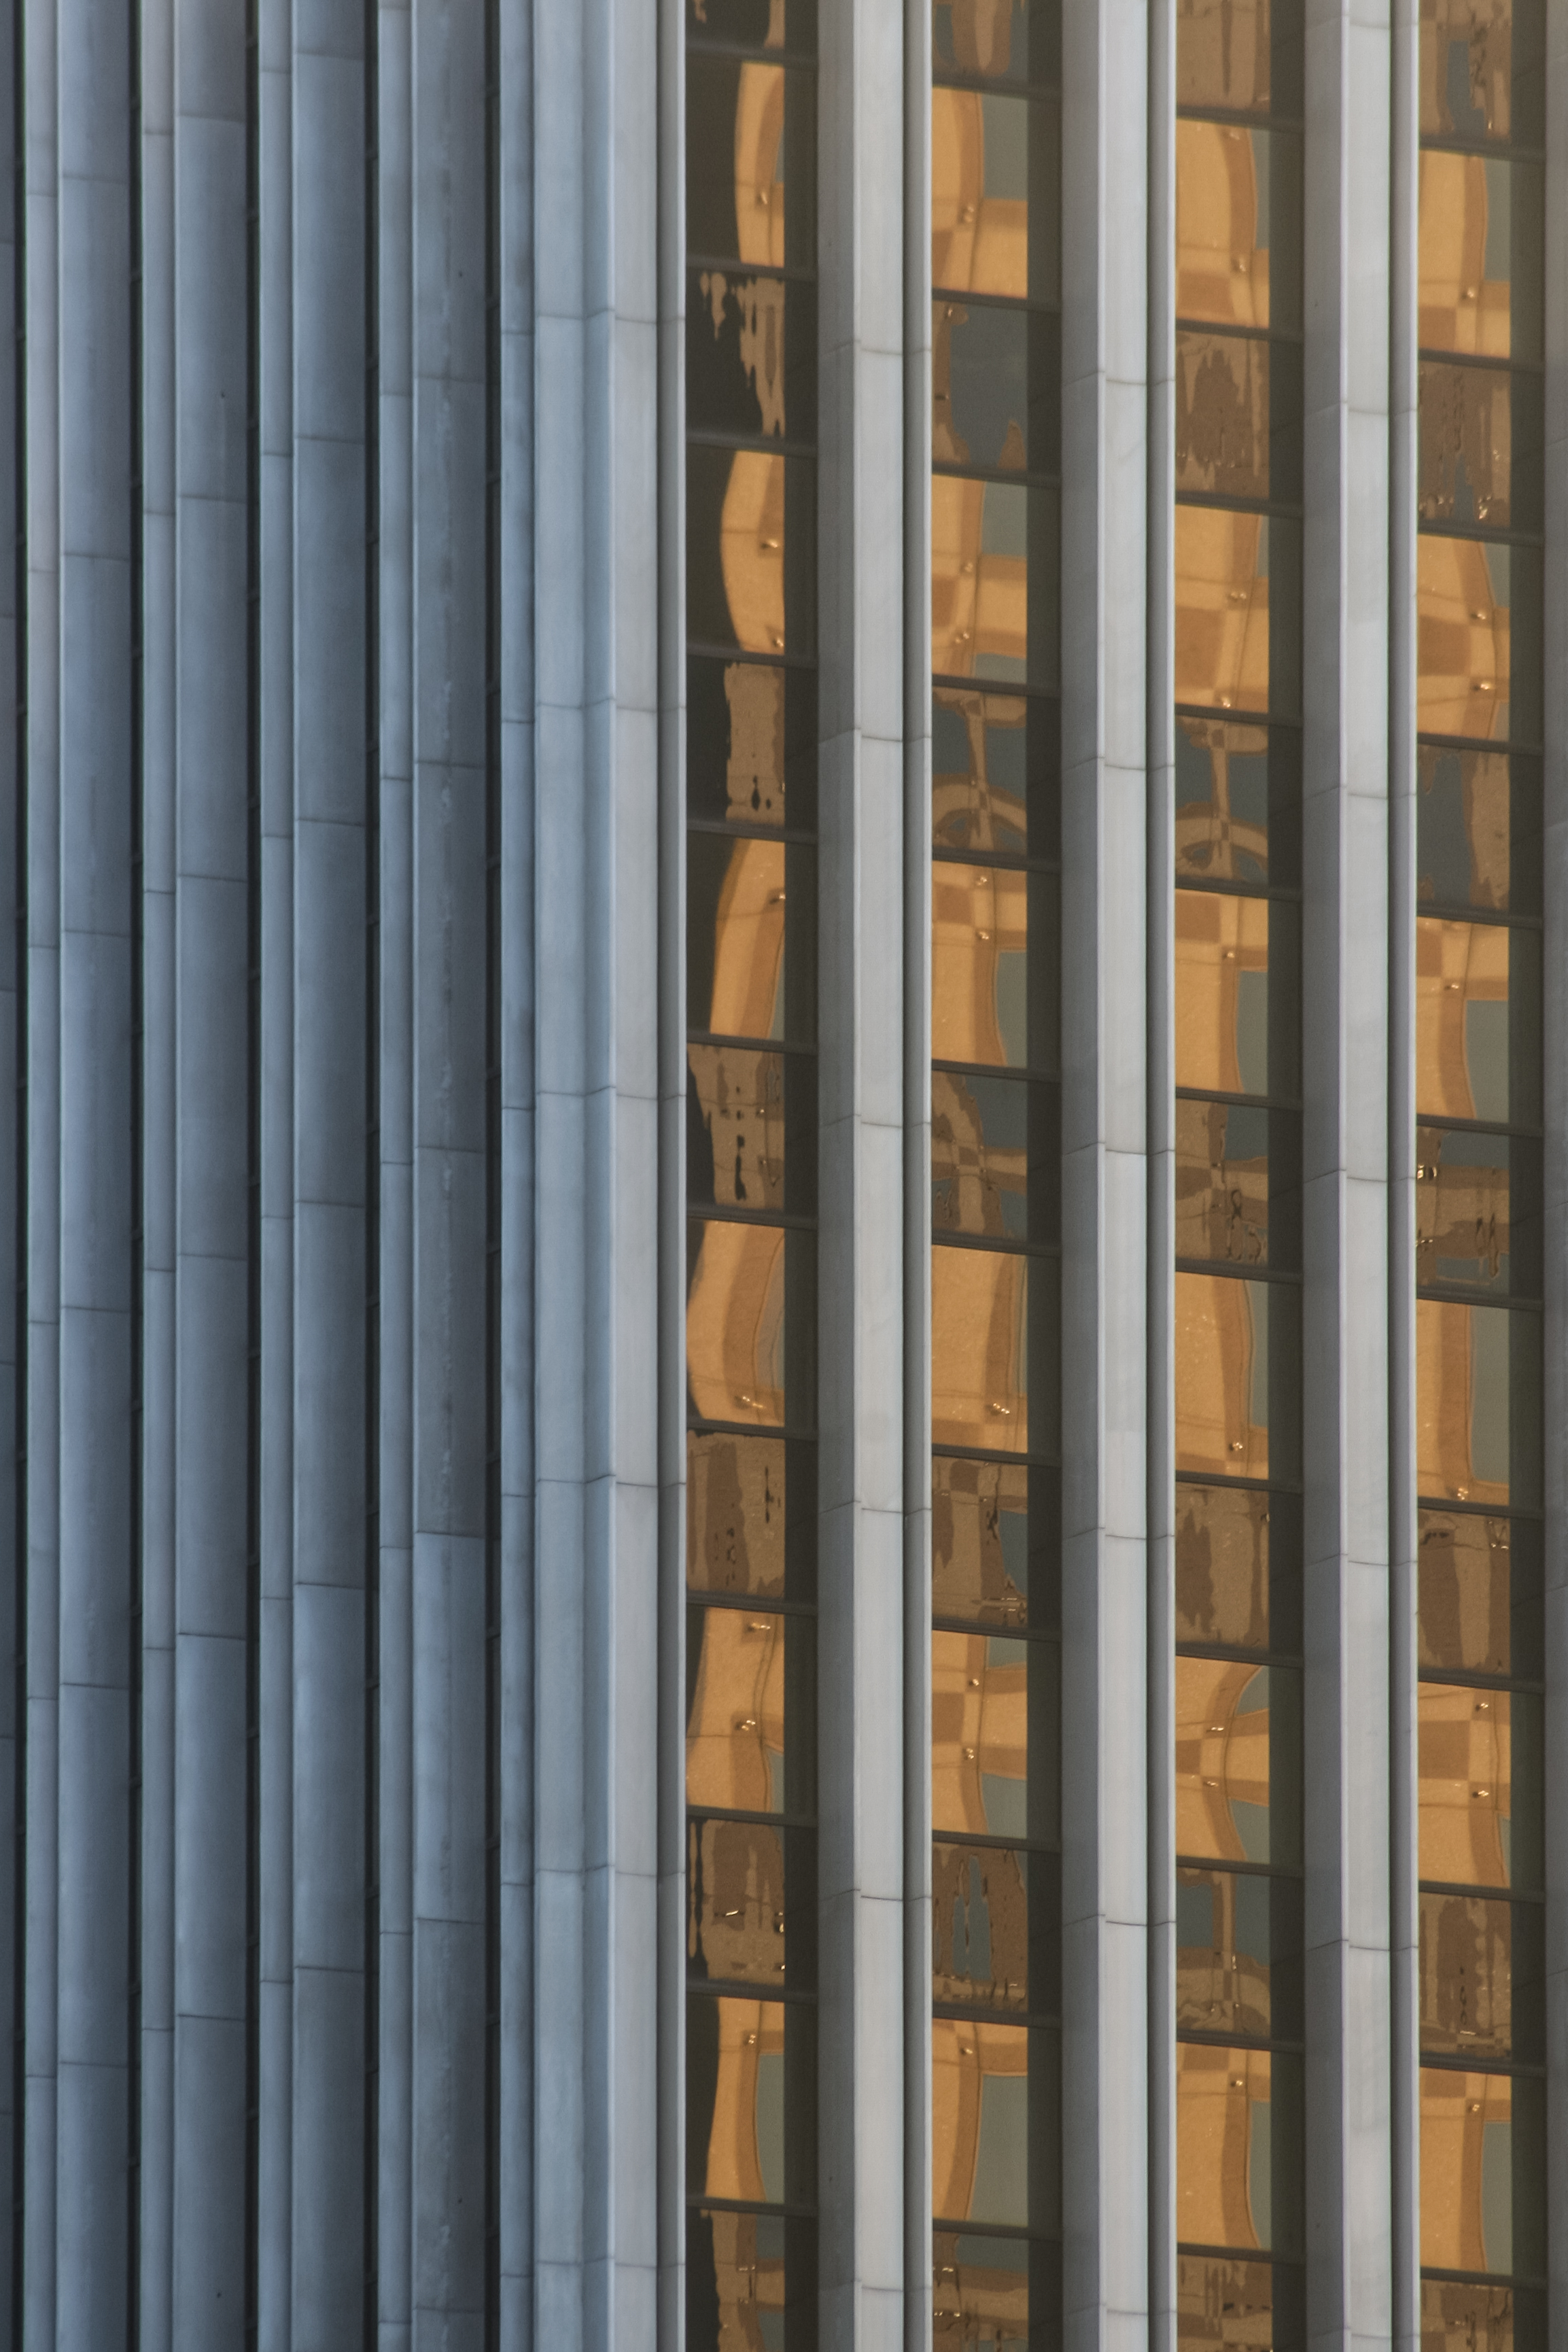
architecture, structure, wood, window, building, city, skyscraper, urban, wall, line, reflection, column, curtain, facade, blue, yellow, closeup, door, california, material, interior design, sanfrancisco, design, windows, skyscrapper, offices, floors, 44montgomery, window covering, window treatment